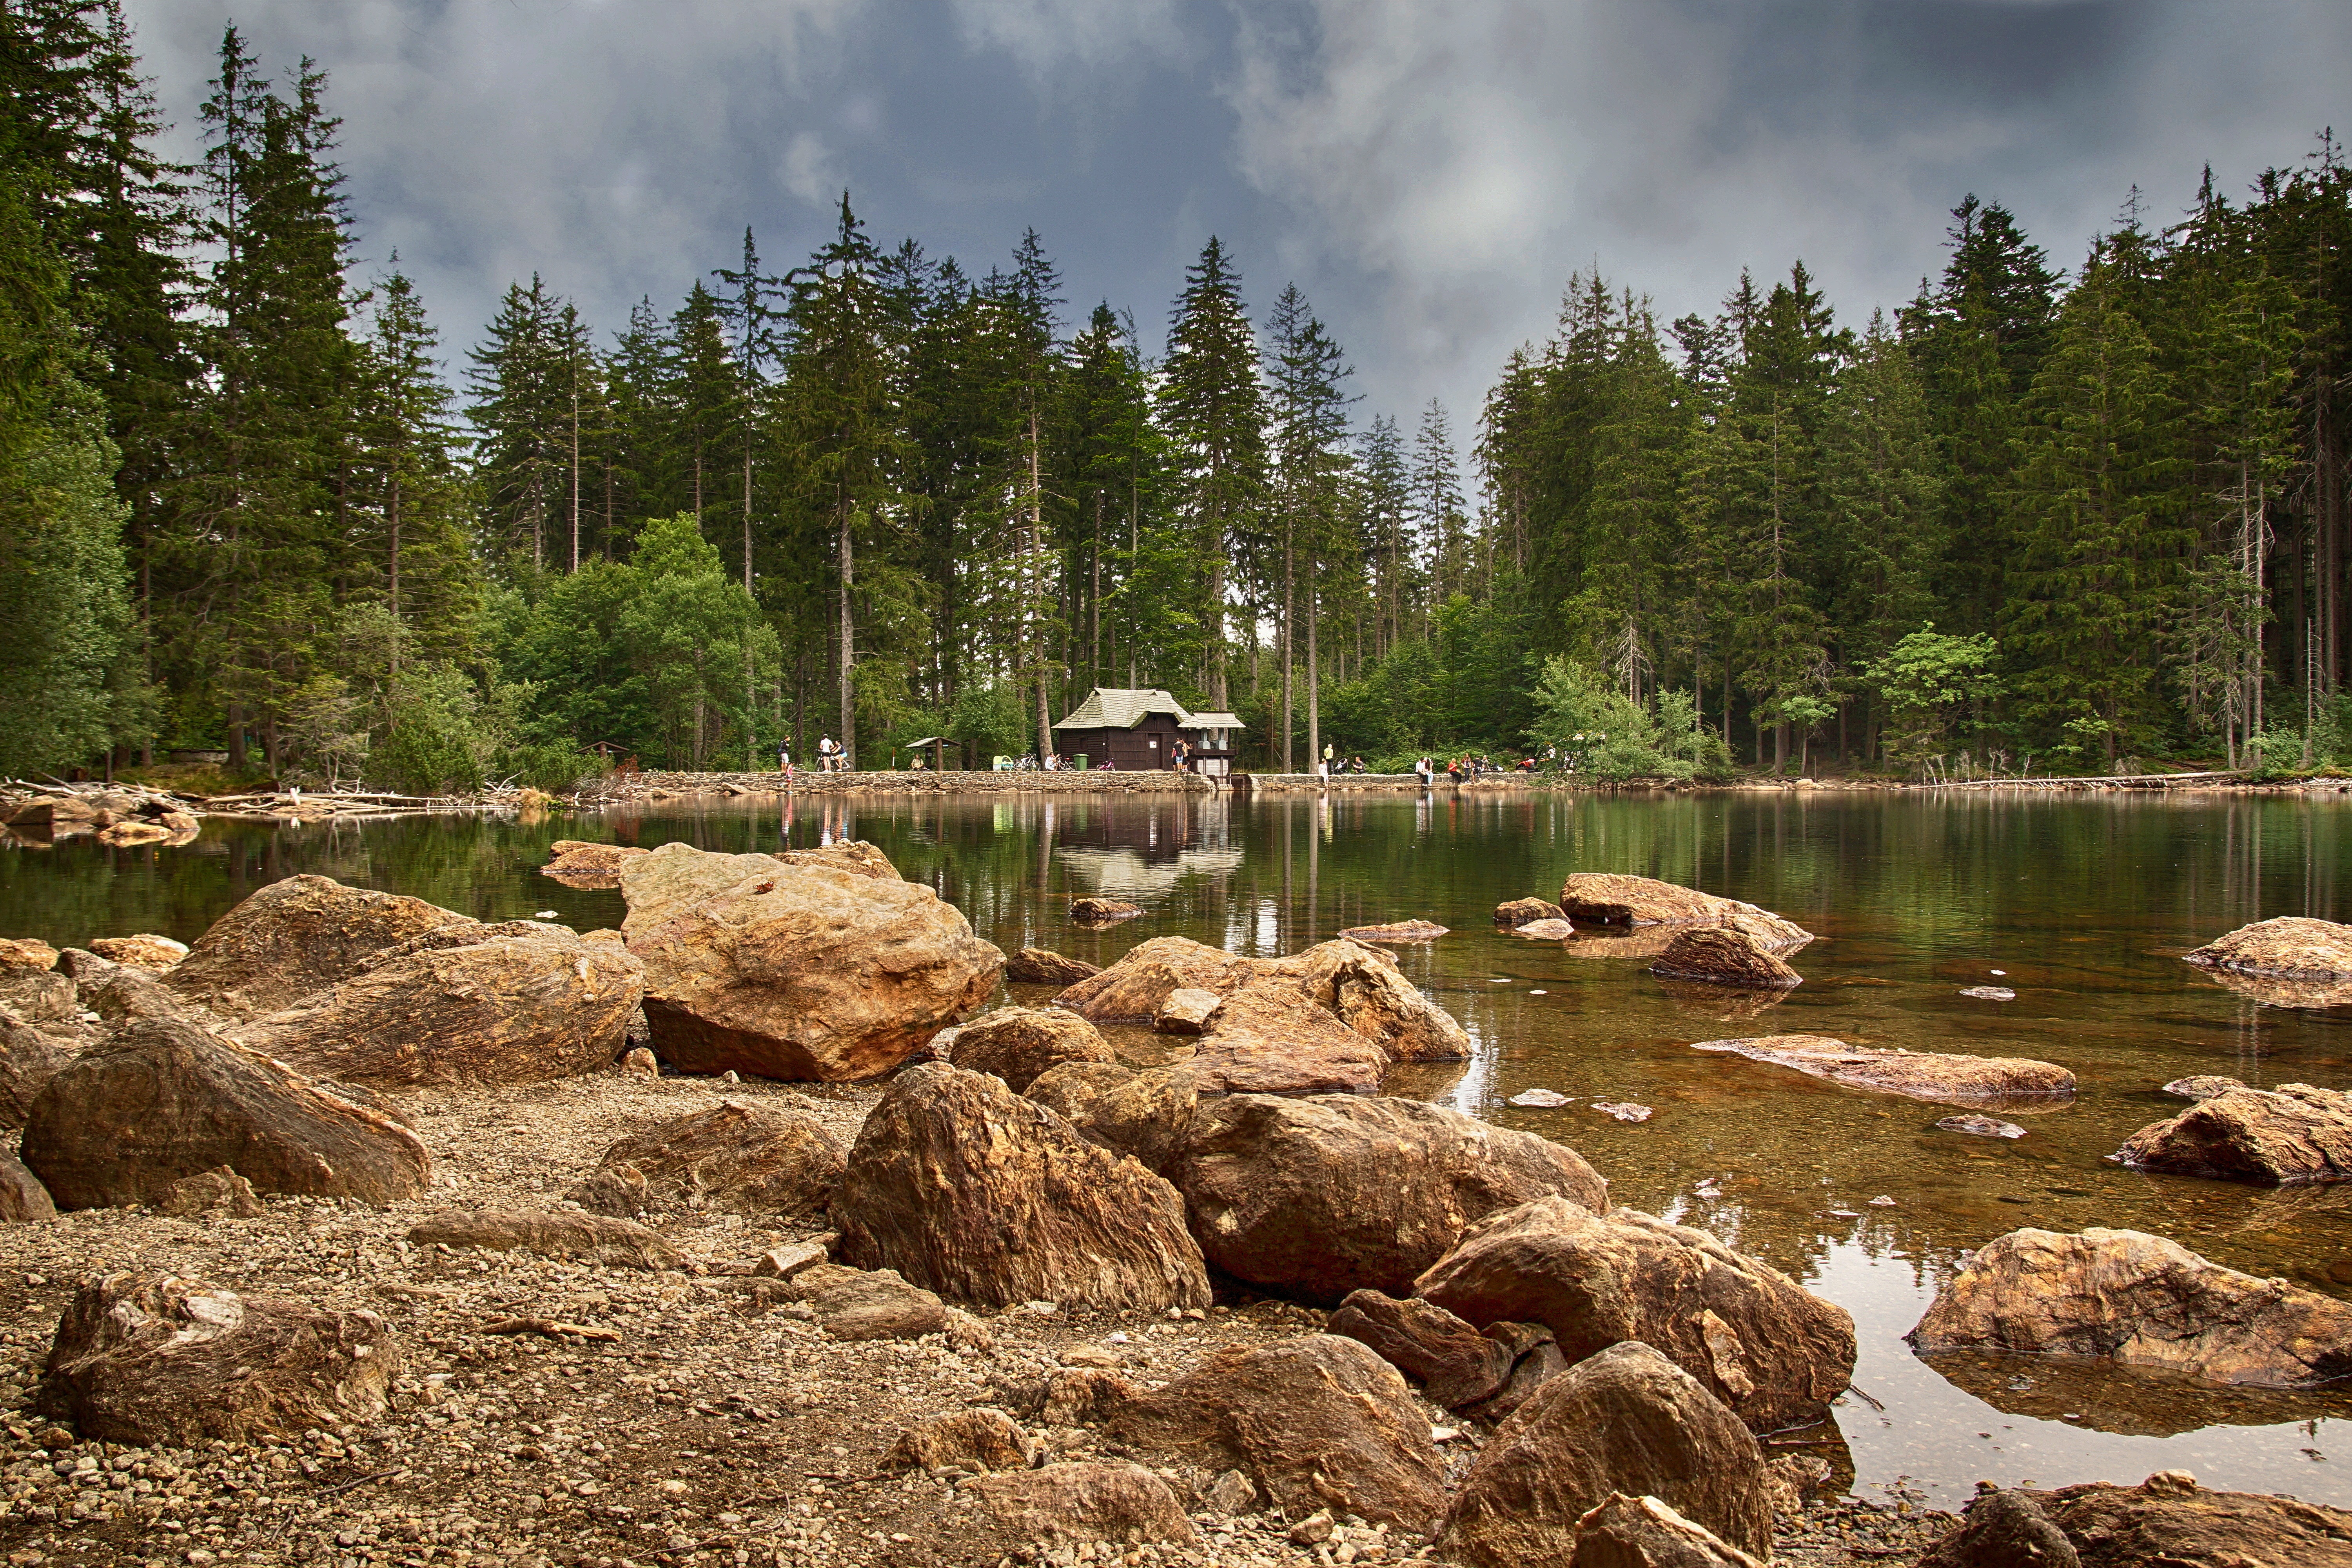
landscape, tree, water, nature, forest, rock, wilderness, mountain, lake, river, valley, pond, stream, body of water, surface, trees, stones, bank, habitat, ecosystem, sunny day, black lake, natural environment, mountainous landforms